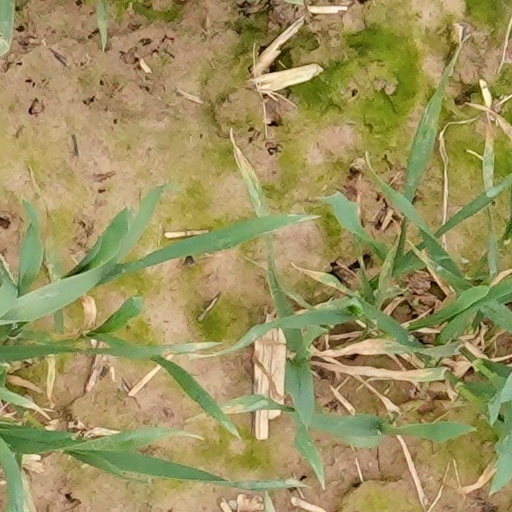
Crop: wheat